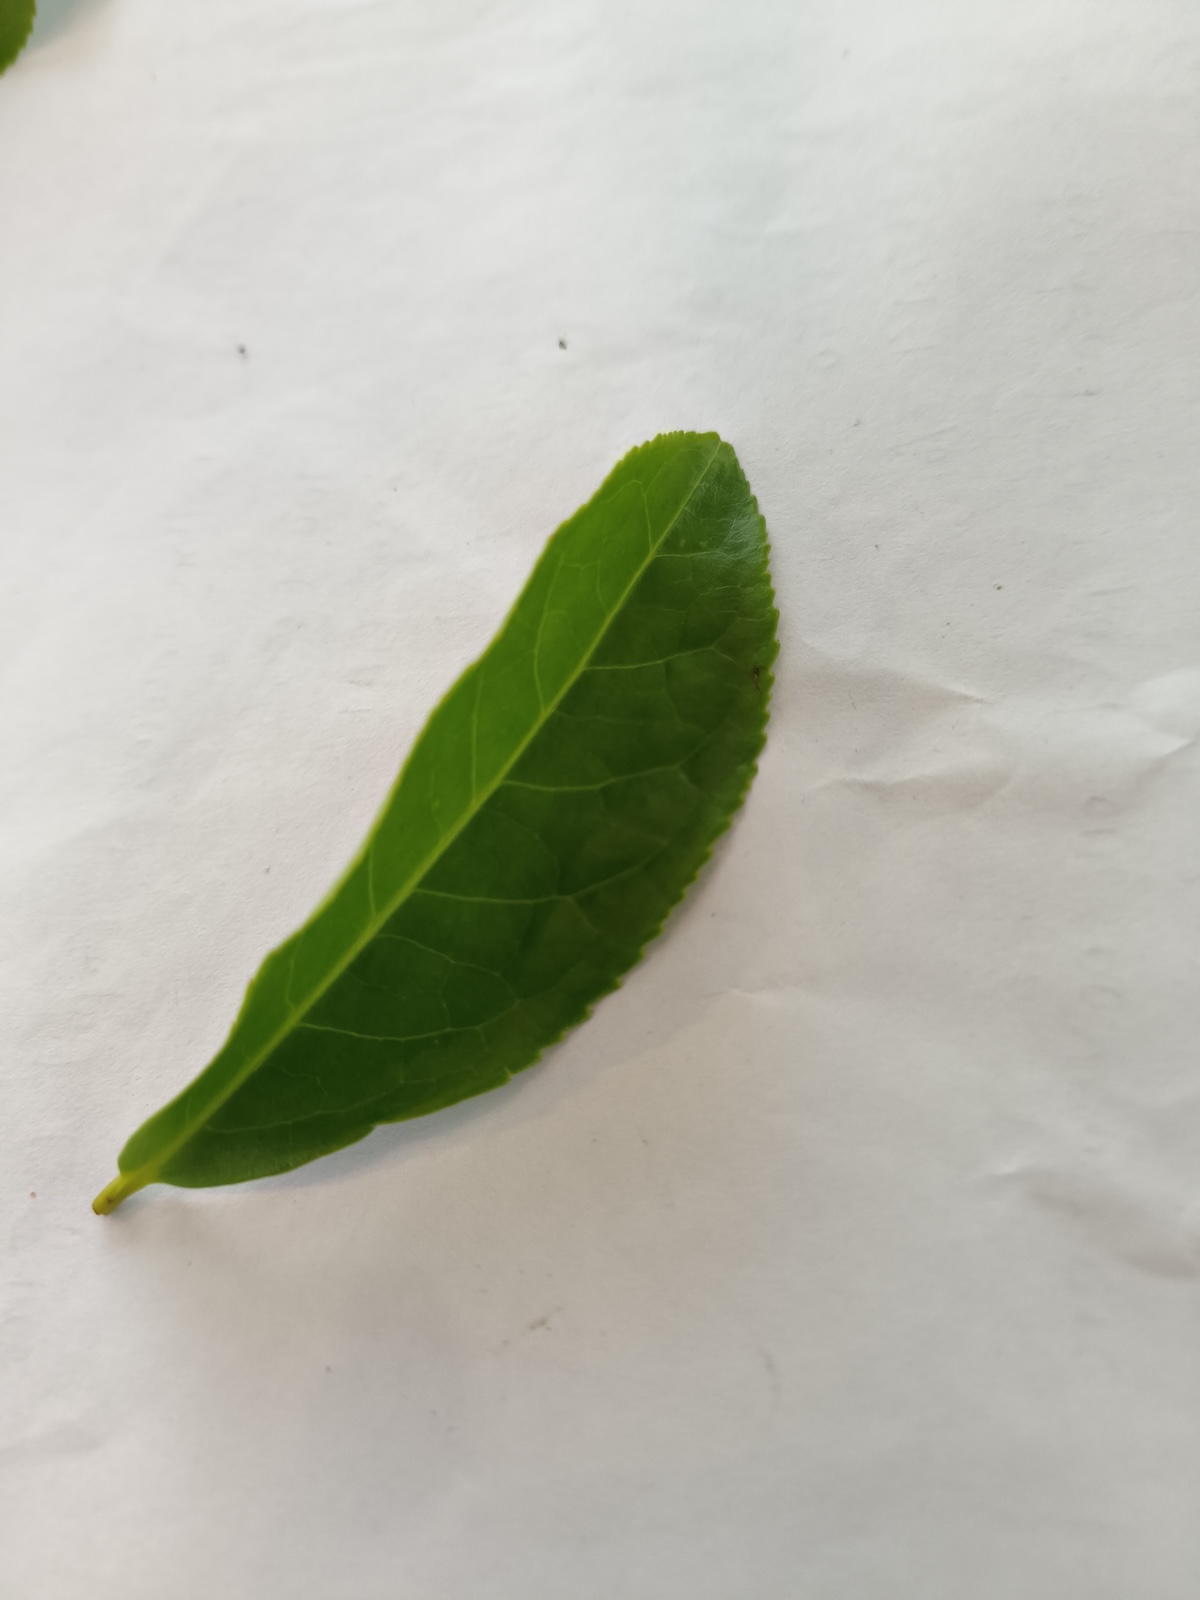
Label: Healthy leaf